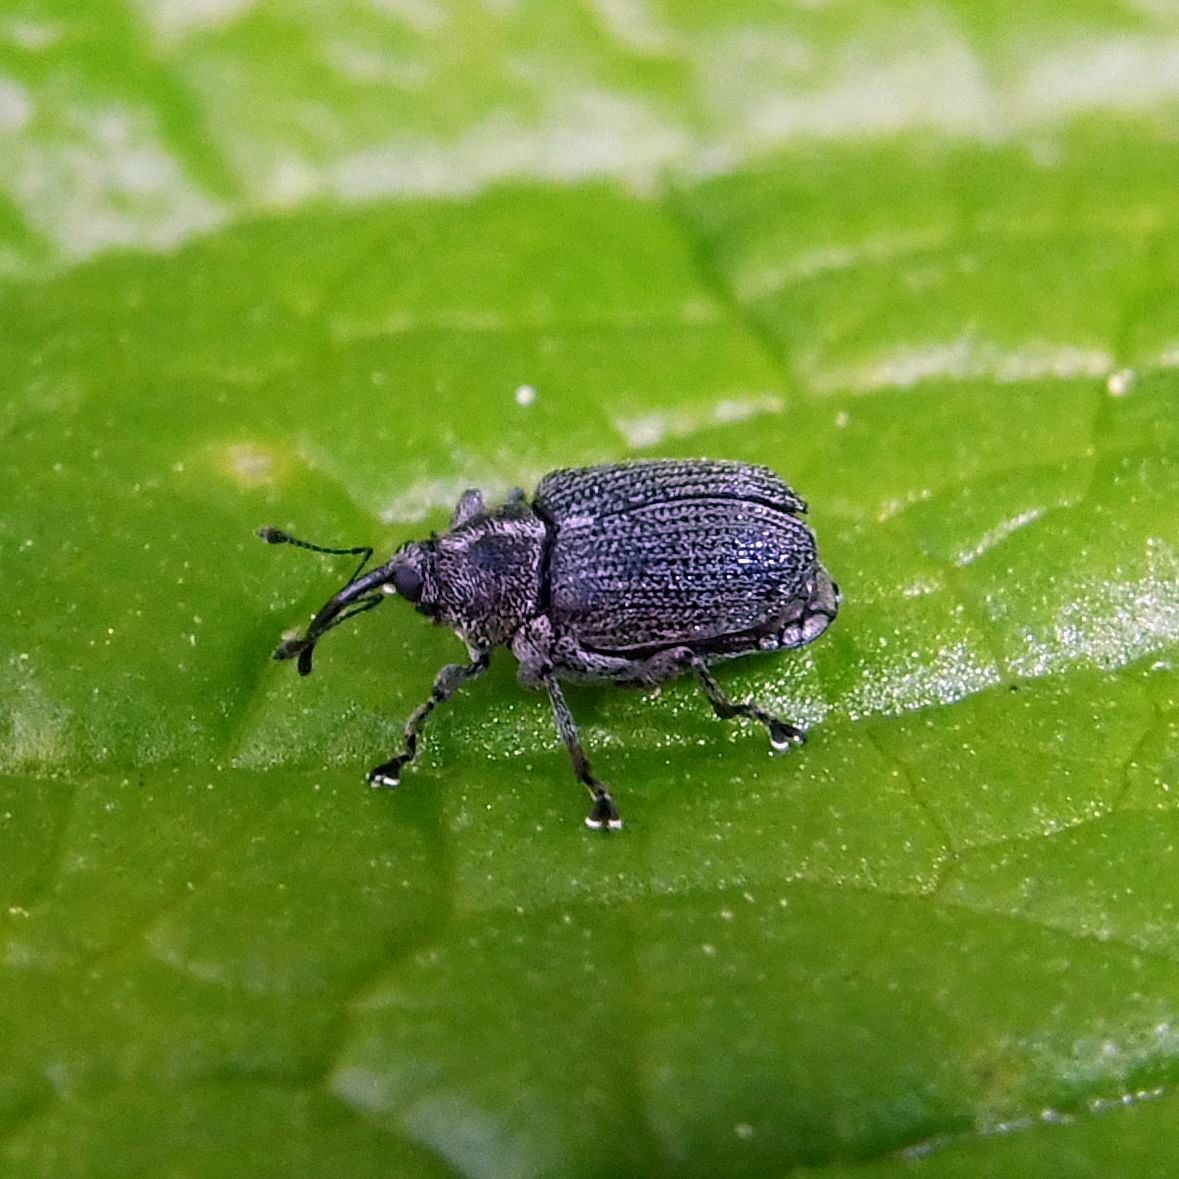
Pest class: Cabbage_seedpod_weevil